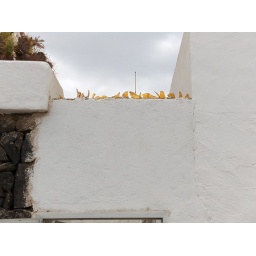
Broken glass on top of a garden wall in Puerto del Carmen, Lanzarote.